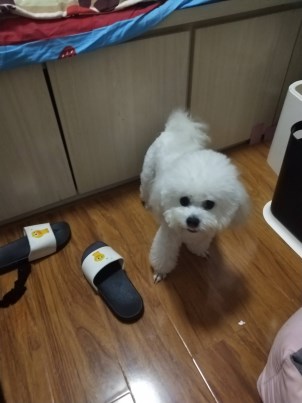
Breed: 3083-n000117-Bichon_Frise